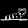
Label: Sandal